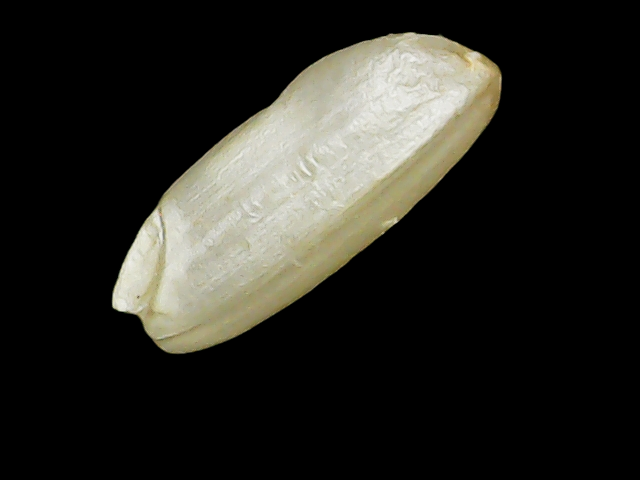
Rice variety: Binadhan23